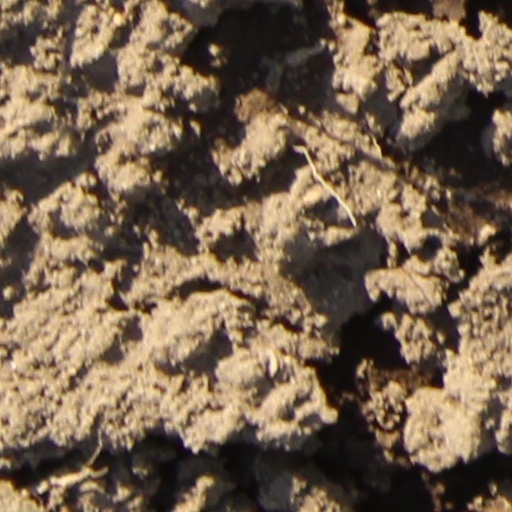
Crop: wheat